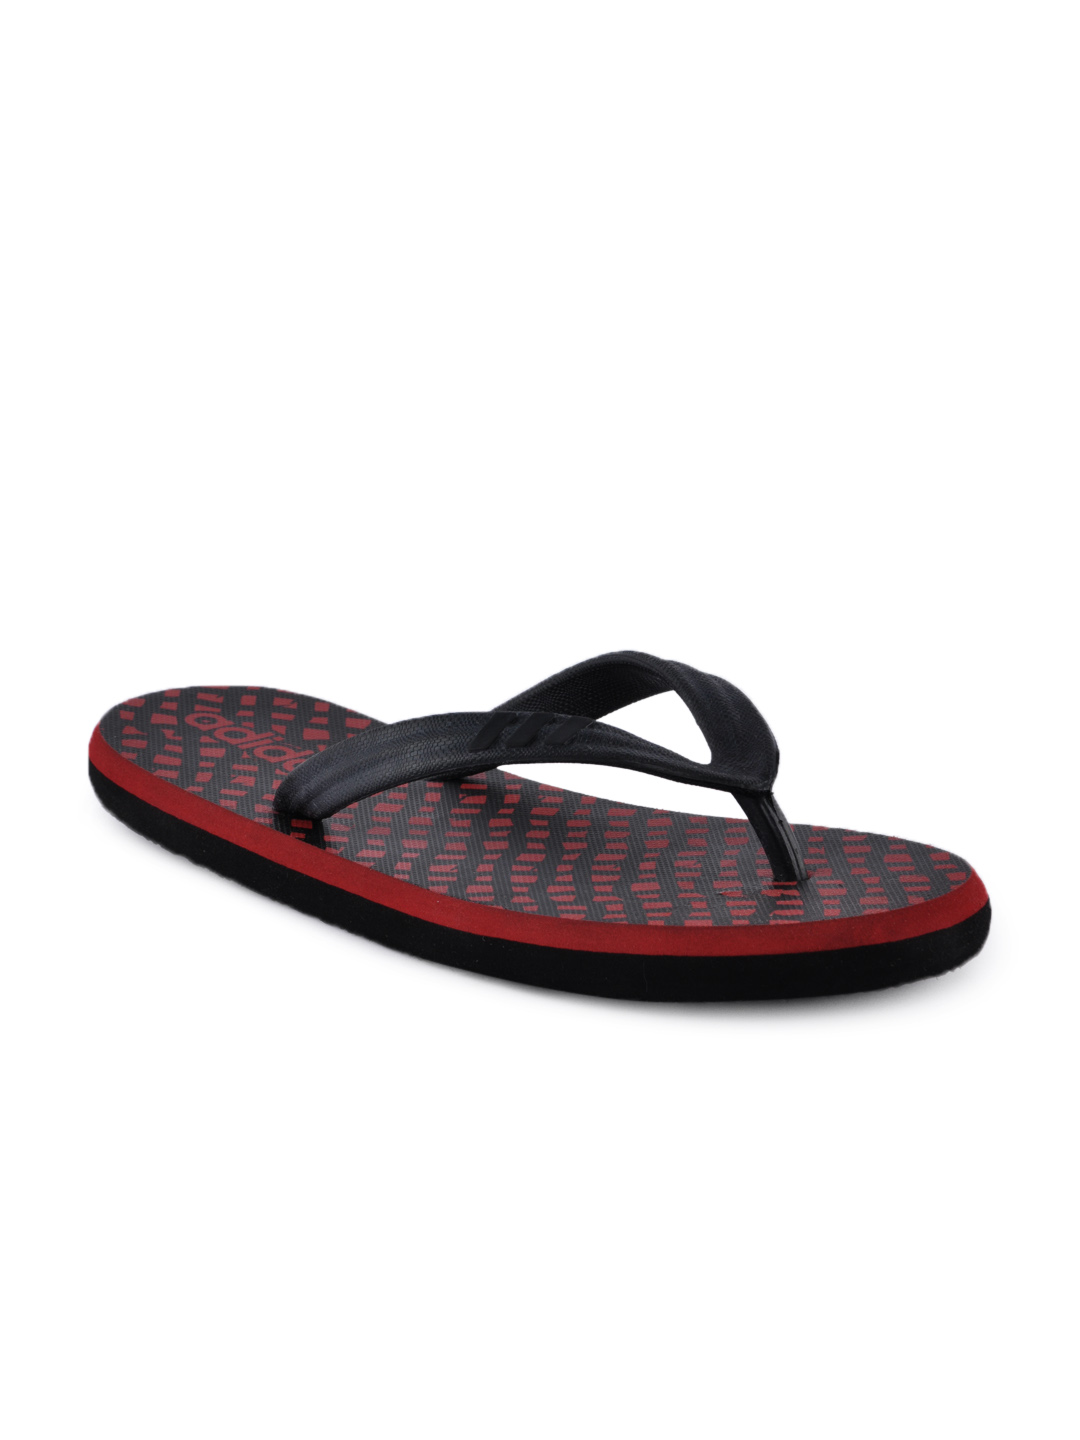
ADIDAS Unisex Red Checks Flip Flops
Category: Footwear / Flip Flops / Flip Flops
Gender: Unisex
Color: Red
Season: Fall 2011
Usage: Casual